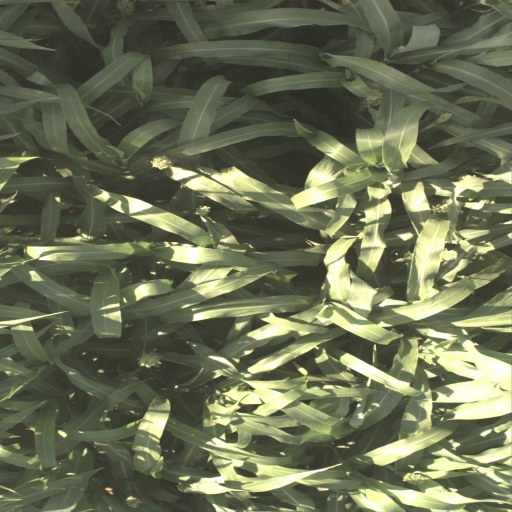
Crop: sorghum